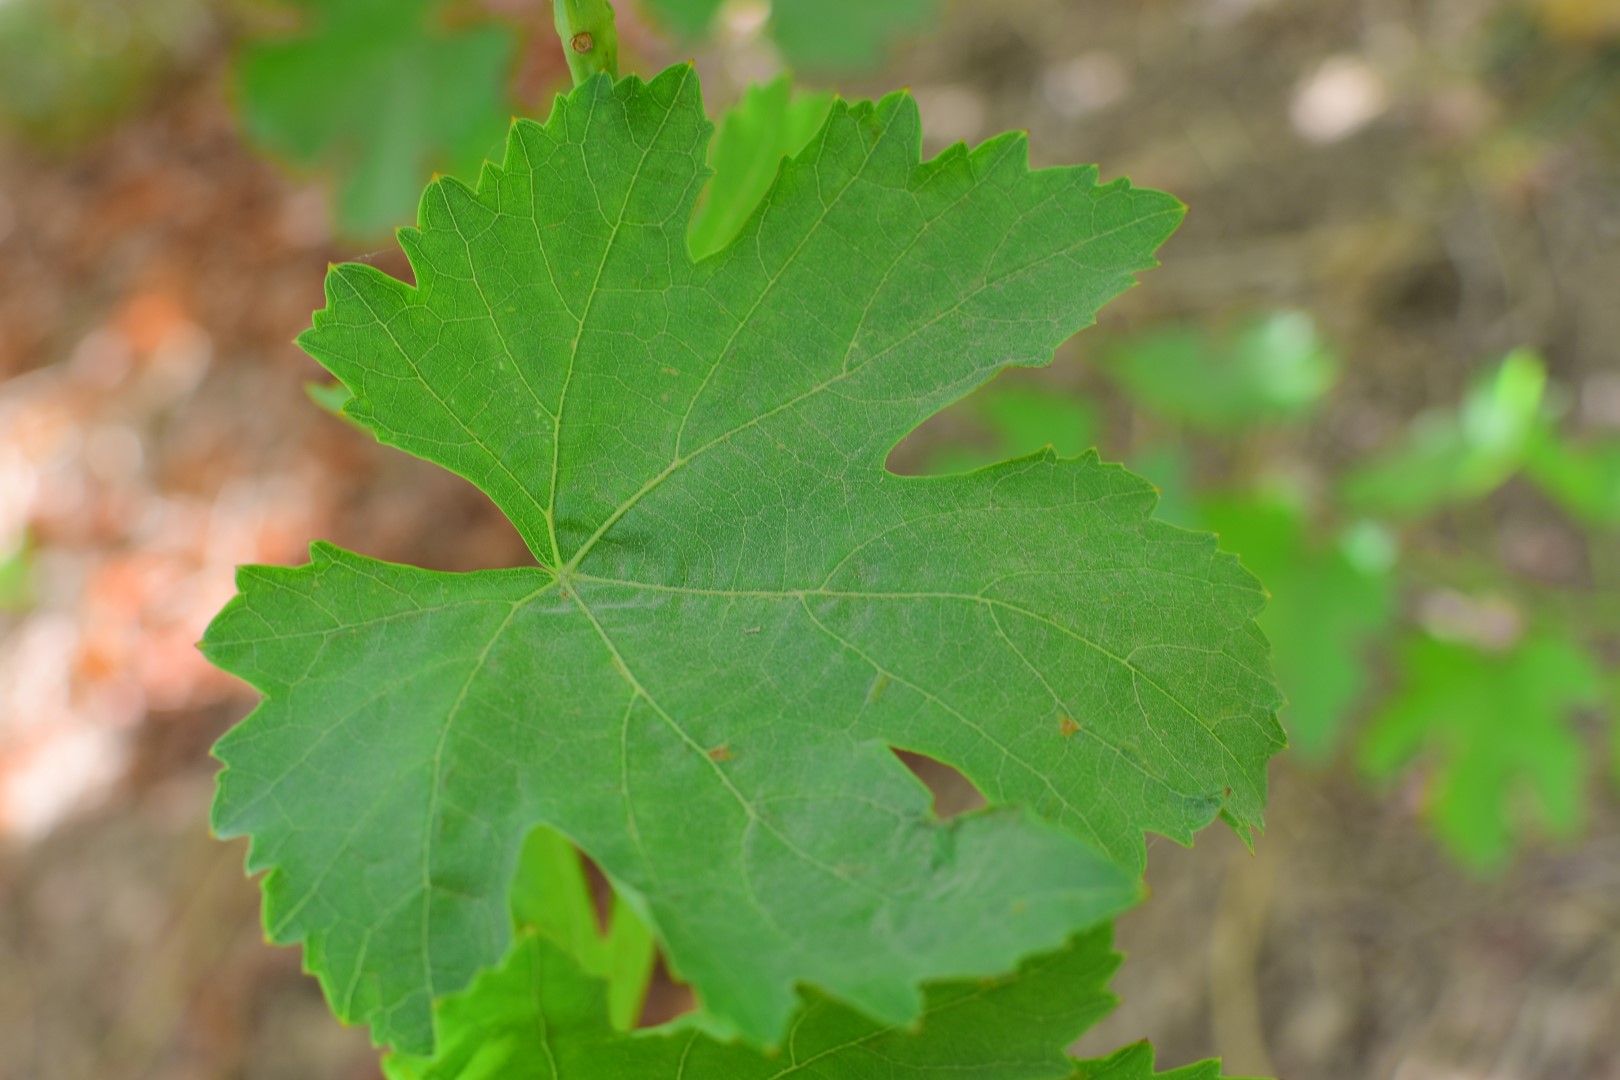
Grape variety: Thompson Seedless